Mimico

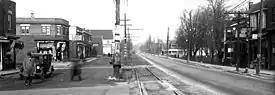
Streetcar tracks along Lake Shore Boulevard, 1927. In 1928, the local streetcar line was merged with the Toronto streetcar system.

With the union of the Methodist, Congregational and many Presbyterian churches, the old Wesley Methodist Church on Church St (Royal York Rd) became vacant as a new United Church was built on Mimico Ave. The Town of Mimico purchased the old Methodist Church which served as the Town Hall. In 1922, Mimico's Baptist Church was built. Many bungalow style -storey homes were built in the interwar years, especially south of Mimico Avenue, and most notably, the tree-lined 'crescent' streets (Lake Cres, Eastbourne Cres, Dartmouth Cres and Lake Shore) were developed with large cottage–style homes. In 1928 the local streetcar line merged with the Toronto Transit Commission (TTC) which at first combined the line with Toronto's 'Queen' line.